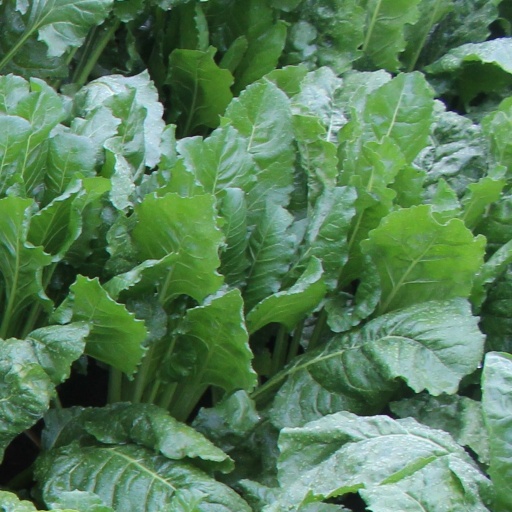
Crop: sugar beet